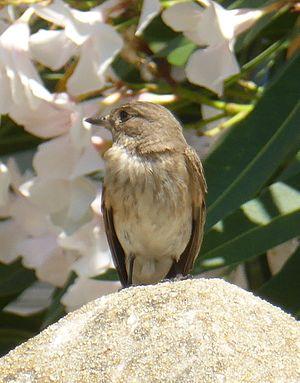
Gobemouche gris, sous-espèce tyrrhenica
Le Gobemouche tyrrhénien est une espèce d'oiseaux de la famille des Muscicapidae, considérée jusqu'au milieu des années 2010 comme une sous-espèce du Gobemouche gris. Plusieurs études, y compris génétiques, ont conduit à élever le taxon au rang de bonne espèce. Celle-ci est composée de deux sous-espèces, Muscicapa tyrrhenica tyrrhenica, qui occupe la Corse, la Sardaigne, les îles de la mer tyrrhénienne et peut-être la côte italienne continentale ; et Muscicapa tyrrhenica balearica, présente dans les Baléares.